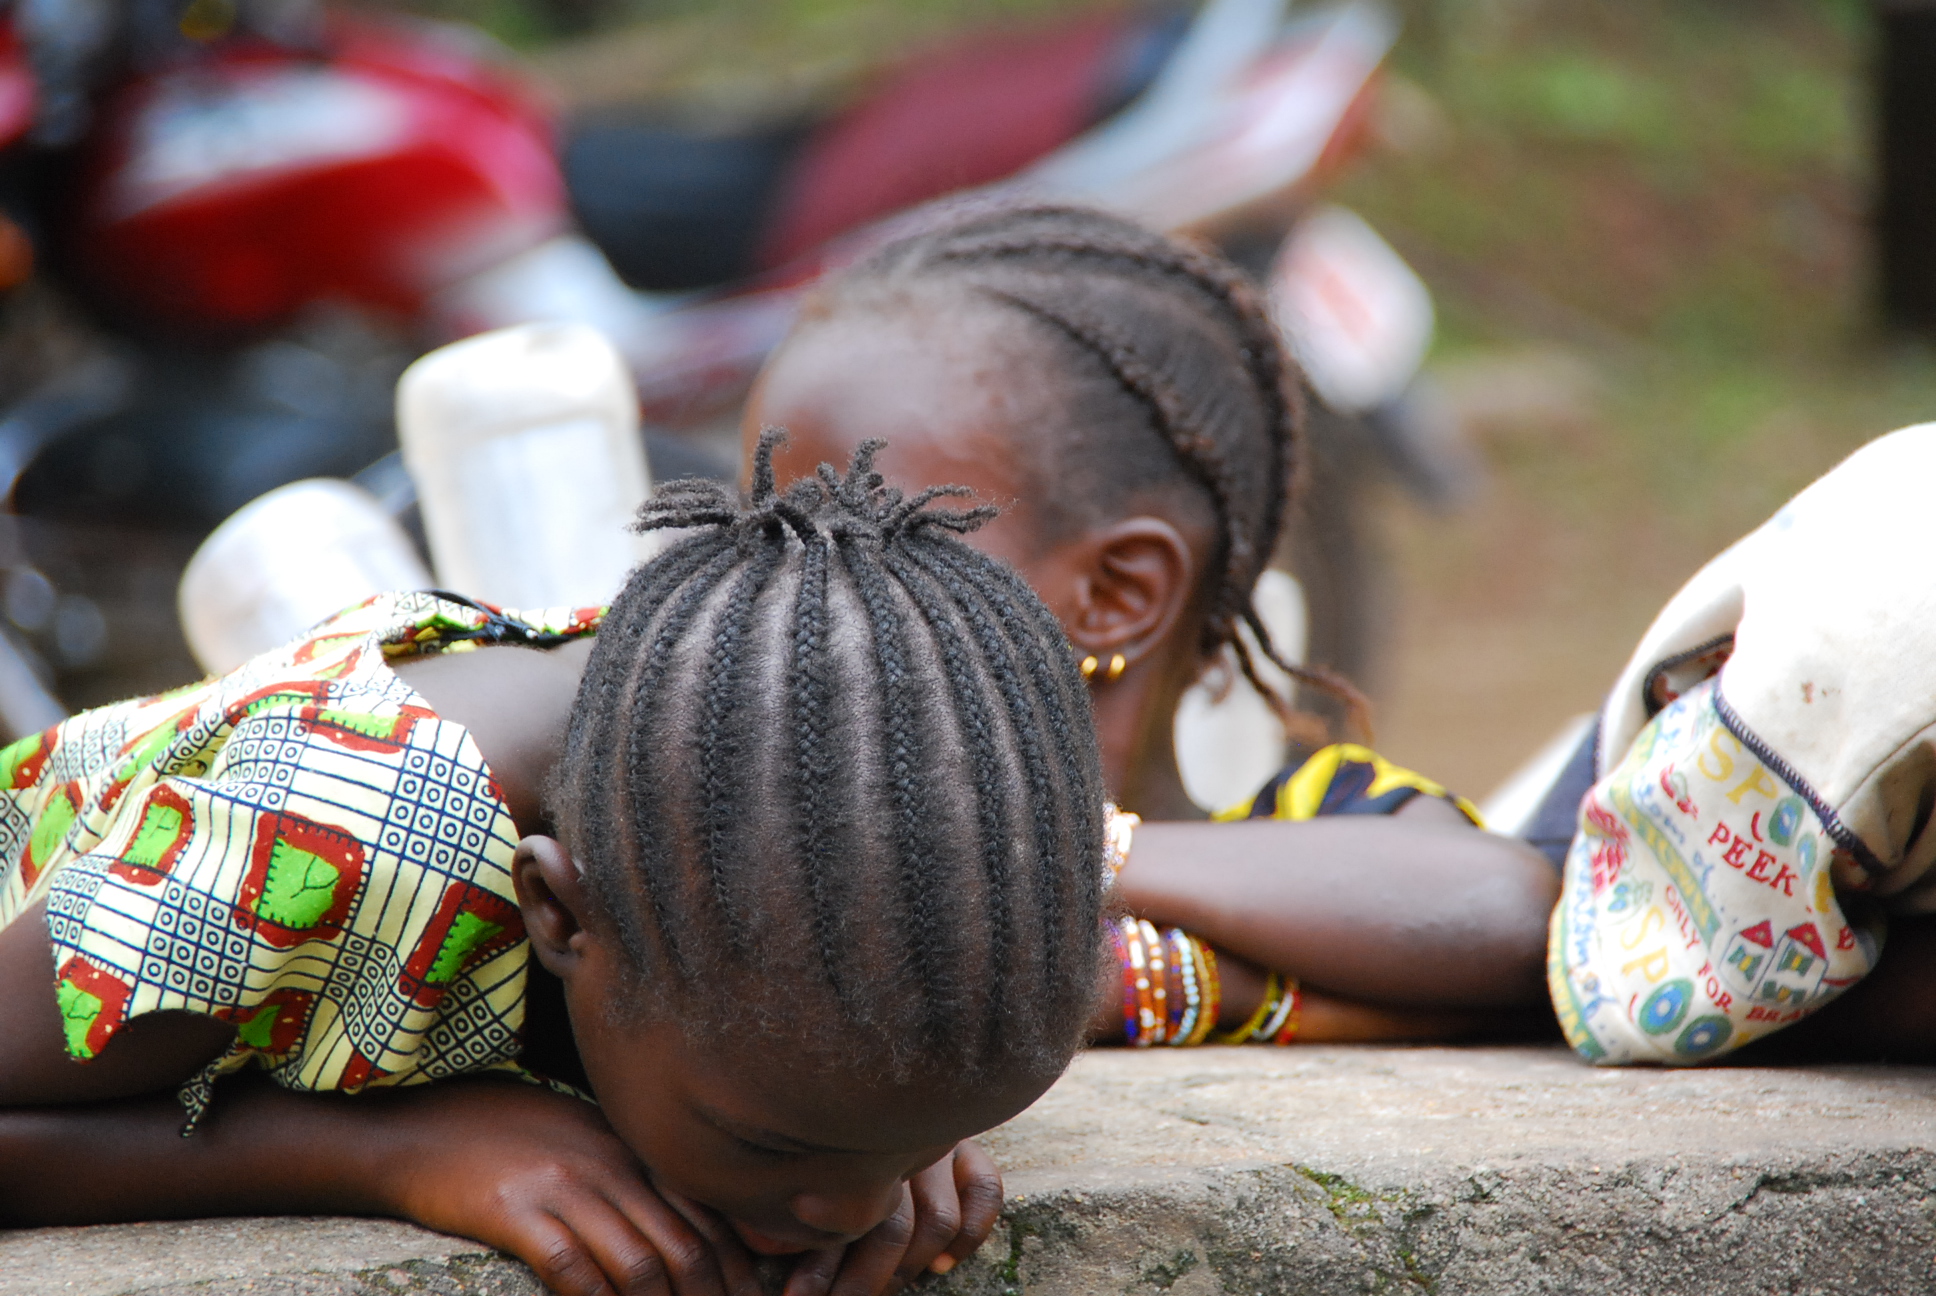
guinea, people, tribe, temple, tradition, girl, child